Boddam branch line

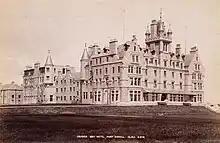
Cruden Bay Hotel

Clearly the dominant reason for making the branch line was access to the hotel. The hotel was provisionally named the Port Erroll Hotel, although this was later changed to the Cruden Bay Hotel. It was to have 55 bedrooms, and be constructed of pink Peterhead granite; the estimated cost was £16,000, with additional costs of £5,000 for lifts, heating, furnishings and grounds. It was hoped that the district council would provide water and sewerage connections, but in the end the railway company provided this itself at a cost of £1,200. Lighting was to be by paraffin lamps, but "if a laundry is erected, electric lighting can be provided at a probable outlay of £1,000 for a dynamo and wiring". The laundry and the electrical supply were in fact installed.